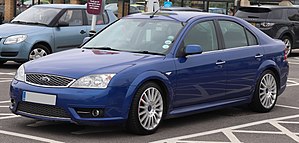
Ford Mondeo (2000) / Facelifts
Ford Mondeo er en stor mellemklassebil produceret af Ford Motor Company. Denne artikel omhandler den tredje modelgeneration, som har den interne typekode B4Y/B5Y/BWY, og som blev produceret i årene 2000 til 2007.